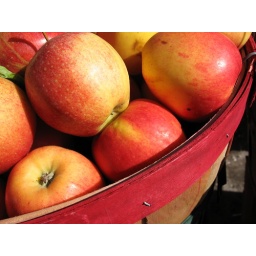
Red apples in a basket